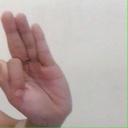
अक्षर: फ